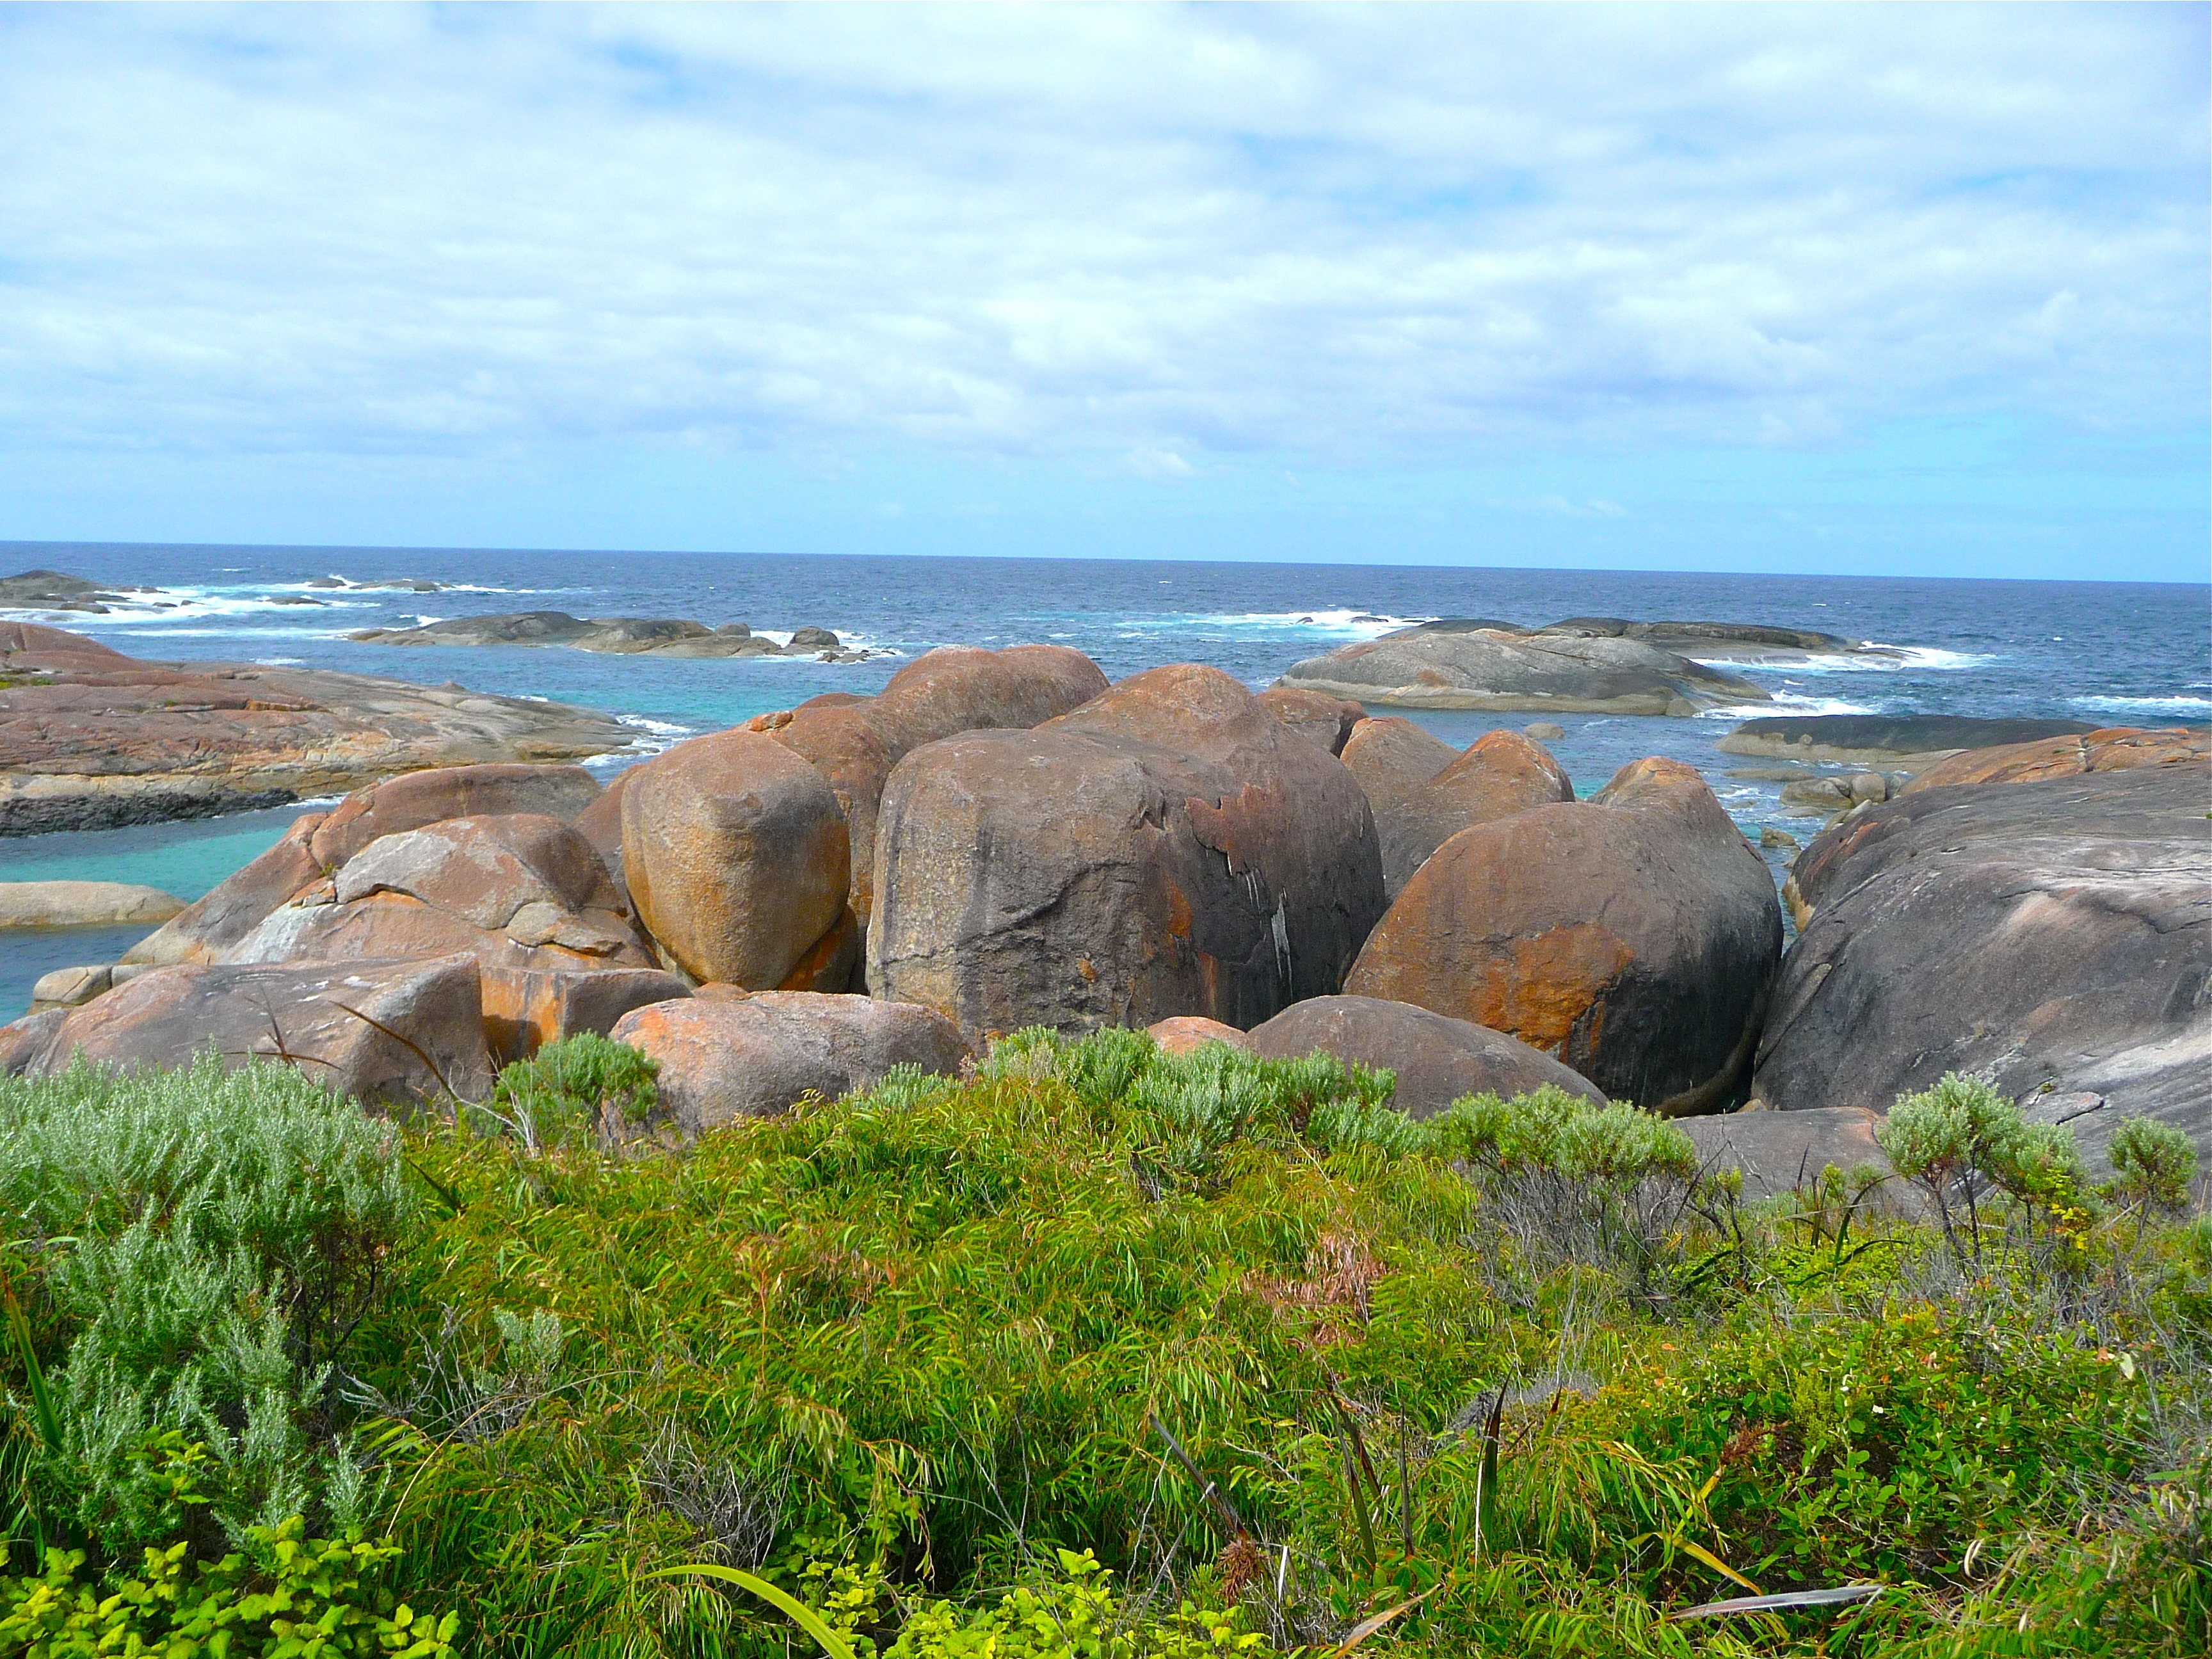
beach, landscape, sea, coast, water, nature, rock, ocean, wilderness, countryside, shore, shoreline, cliff, cove, inlet, tranquil, scenery, bay, rocky, terrain, material, body of water, rocks, outside, waves, beautiful, tourist attraction, foreshore, cape, landform